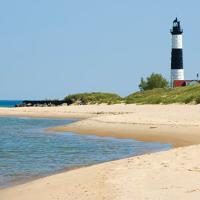
Weather: sun or clear